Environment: lab
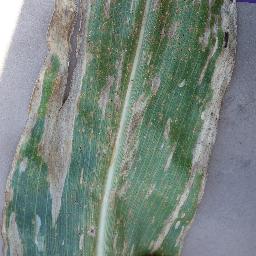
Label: gray_leaf_spot